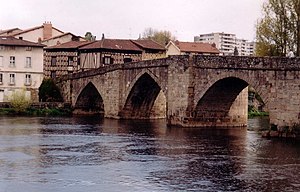
Vienne (flod)
Vienne (flod)
Vienne er en flod i det sydvestlige Frankrig. Det er en af de vandrigeste bifloder, der munder ud i Loire. To franske departementer er opkaldt efter floden: Haute-Vienne og Vienne. Blandt de byer, floden passerer, kan nævnes Limoges og Chinon.